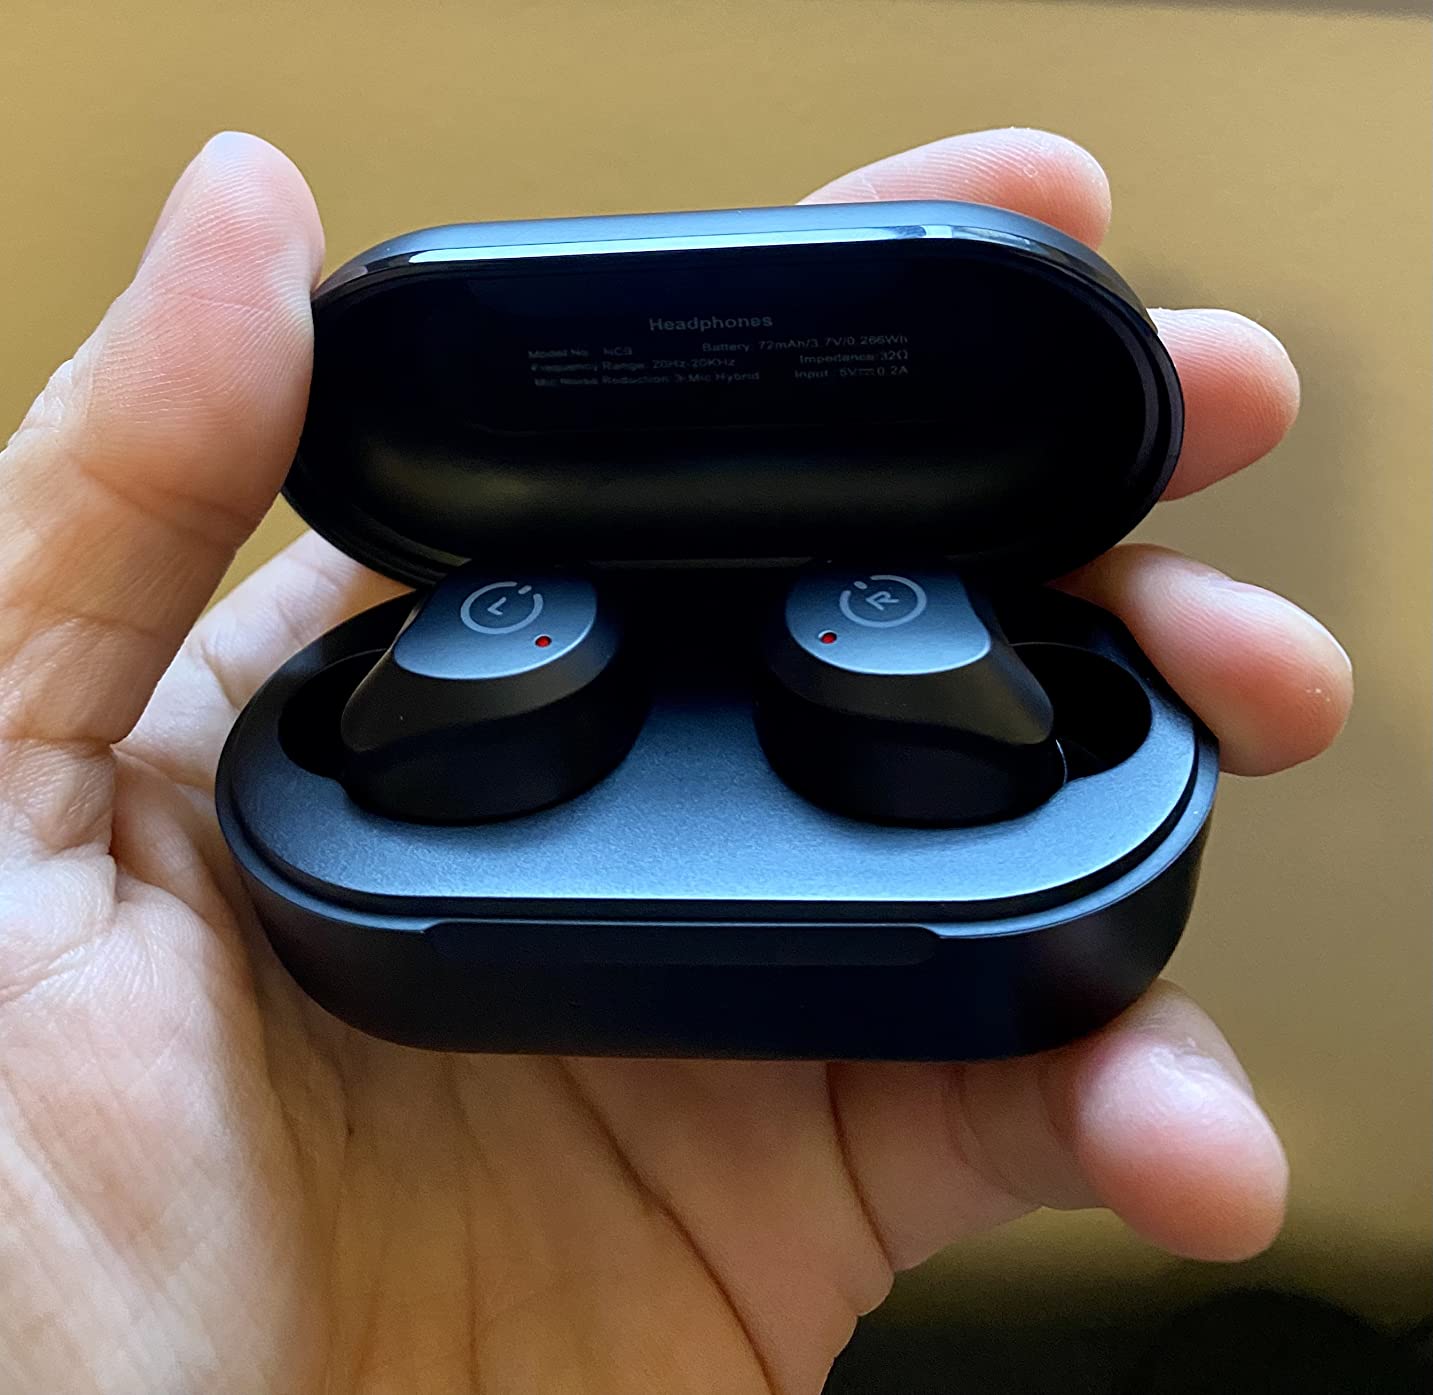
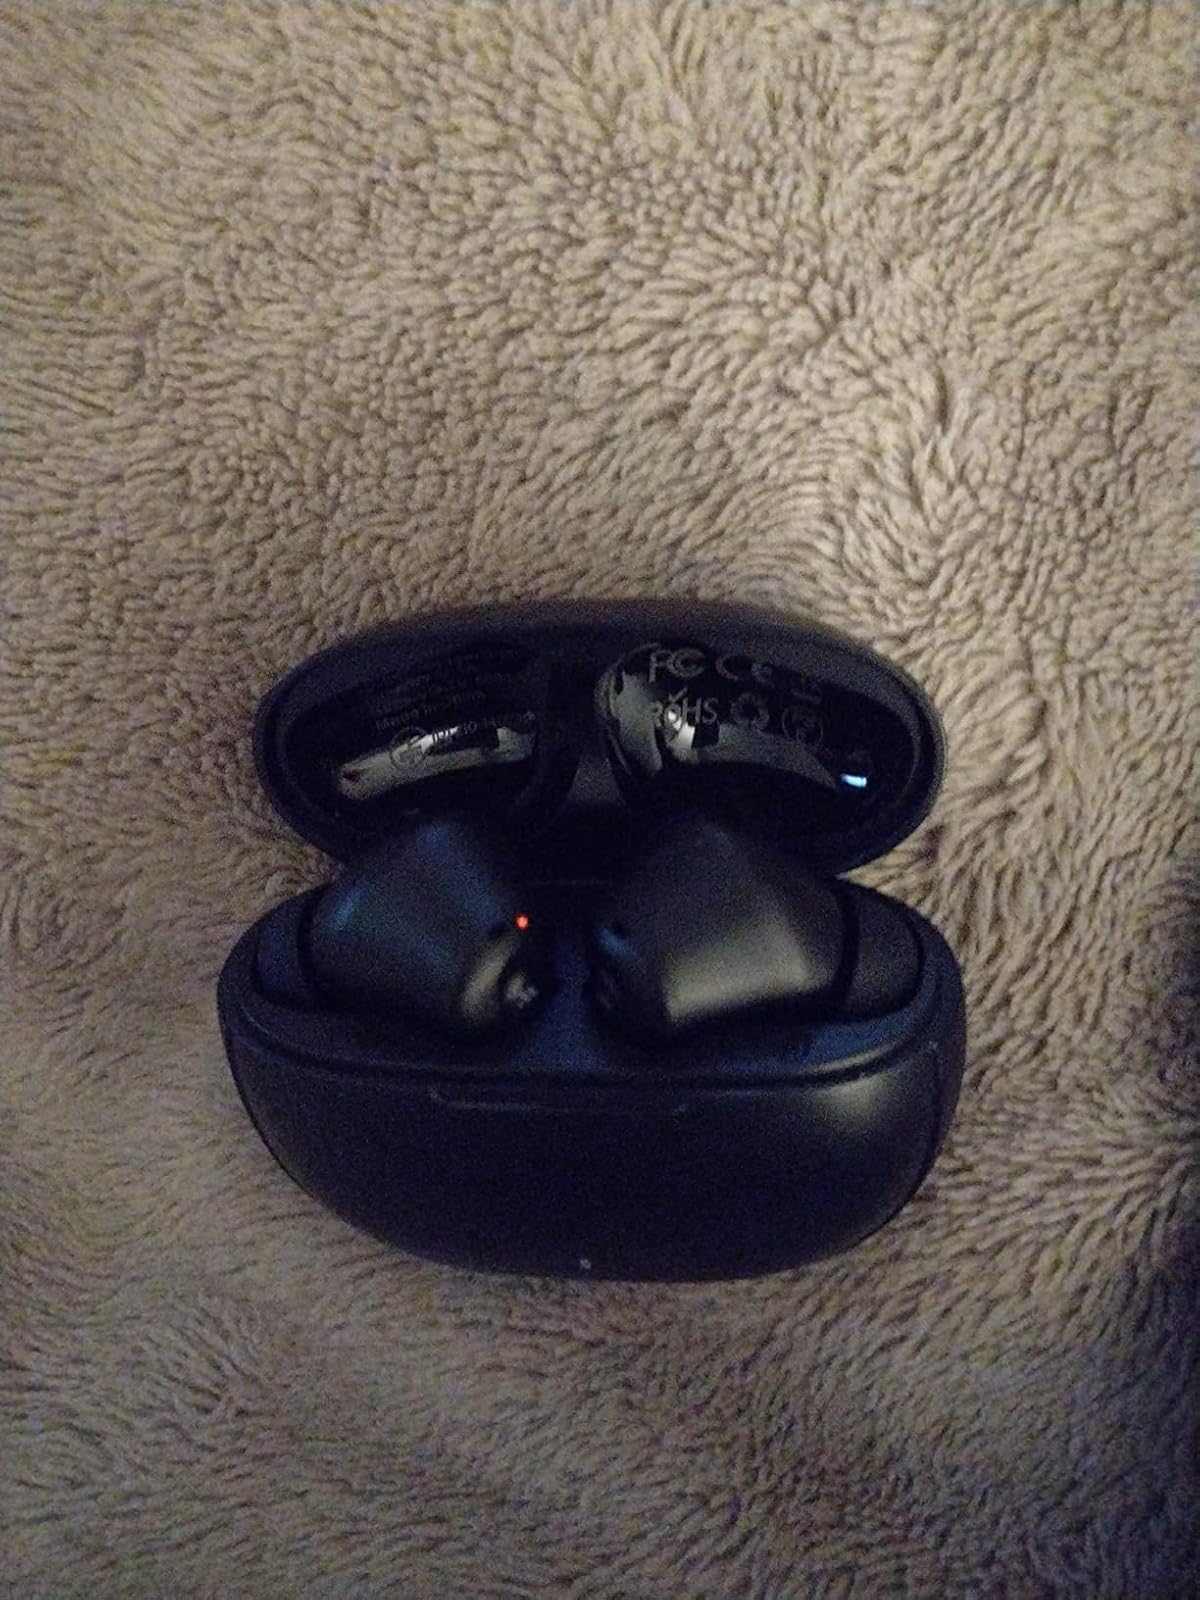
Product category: earbuds
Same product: no